Edward Tesdorpf

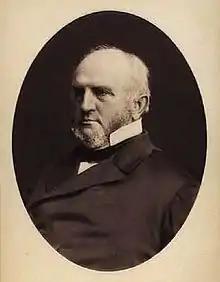

Edward Tesdorpf (7 September 1817 – 2 May 1889), was a German-Danish landowner, agricultural pioneer and sugar manufacturer. He became the owner of ten estates; many were located in the Lolland-Falster area where he resided at Orupgaard near Nykøbing Falster, where he founded a sugar factory in 1884. Several of the estates are still owned by his descendants, including Gjedsergaard and Pandebjerg on Falster.